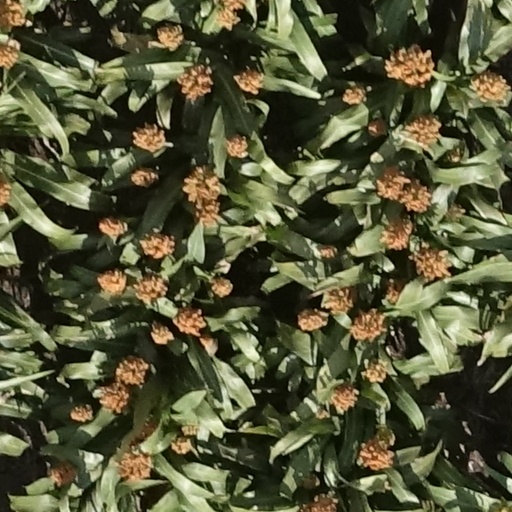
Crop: sorghum